Jersey City, New Jersey

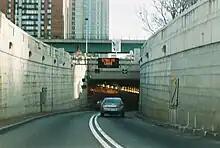
Entrance to the Holland Tunnel, which carries high amounts of vehicular traffic from New Jersey to Lower Manhattan

As of 2025, Jersey City has 109 parks total including county, state and federal park space with 12% of the city's land devoted to parks and recreation, compared to the national median of 15%, giving Jersey City the most park space of any city in New Jersey. Every Jersey City resident lives within a 10 minute walk of a park which is better than the national average of 57%.